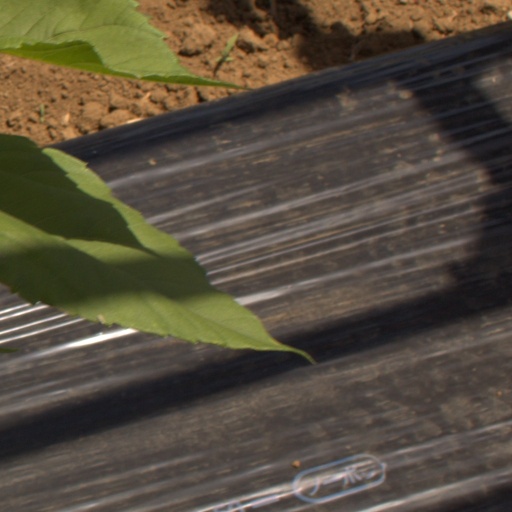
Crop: Jerusalem artichoke